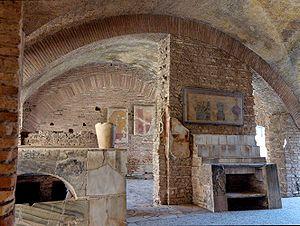
Intérieur d'un bar romain antique. Salle 6 du Caseggiato del Termopolio (Maison du Bar), Ostia Antica, Latium, Italie.
Dans l'Antiquité, le thermopolium est un établissement de restauration rapide.